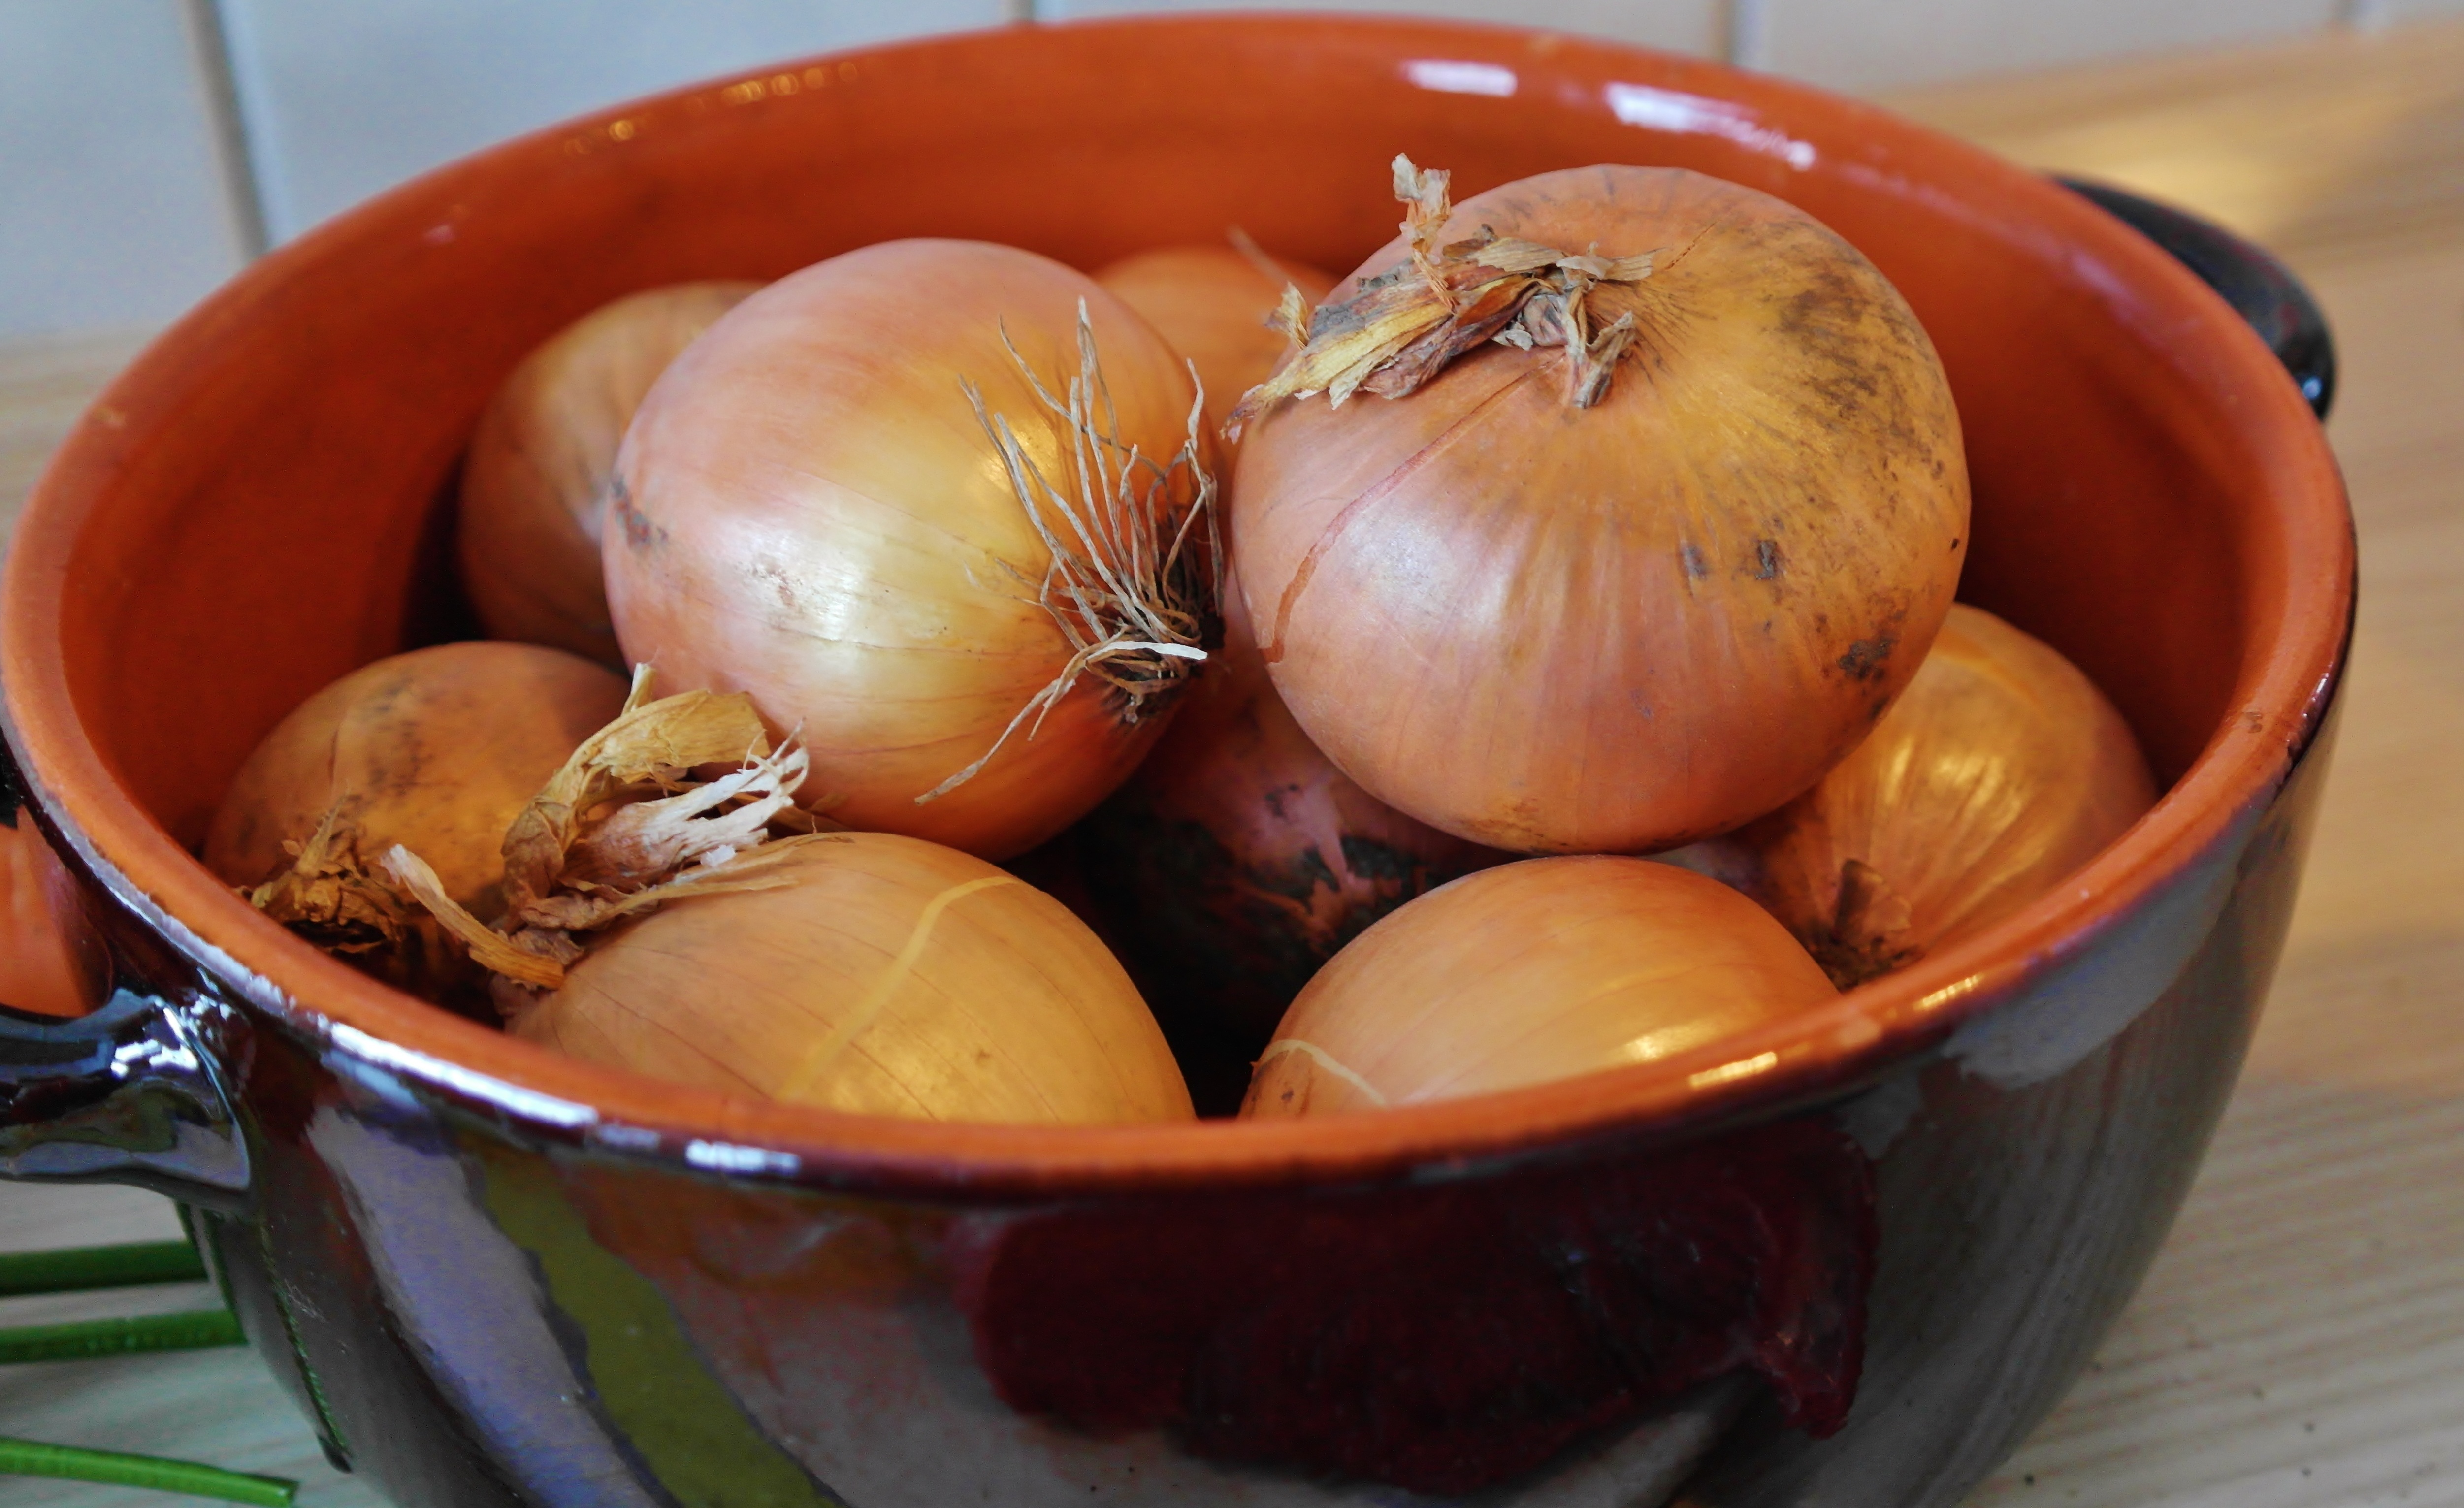
sharp, plant, fruit, food, produce, vegetable, kitchen, onion, shell, cook, onions, flowering plant, shallot, cream onion, land plant, onion genus, fry food